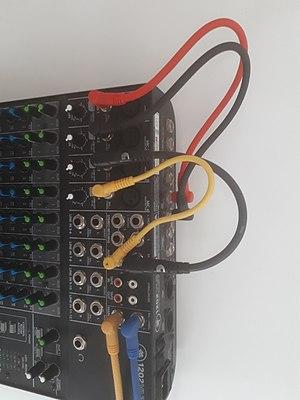
Close view of typical wiring for a no input mixer
La console no-input est une idée qui s'inscrit dans la lignée de David Tudor, Steve Reich et plusieurs autres musiciens-ennes qui utilisent les boucles de rétroaction d'un signal audio comme source de son. Une console de mixage est utilisée en configuration 'no-input' lorsqu'une boucle de rétroaction est créée en branchant au moins une de ses sorties à une de ses entrées. De cette façon, le bruit électronique interne de l'appareil est amplifié successivement jusqu'à des intensités qui dépassent sa tolérance et engagent les modes de résonance de son circuit. Les fréquences d'oscillation entendues correspondent à ces modes de résonance.